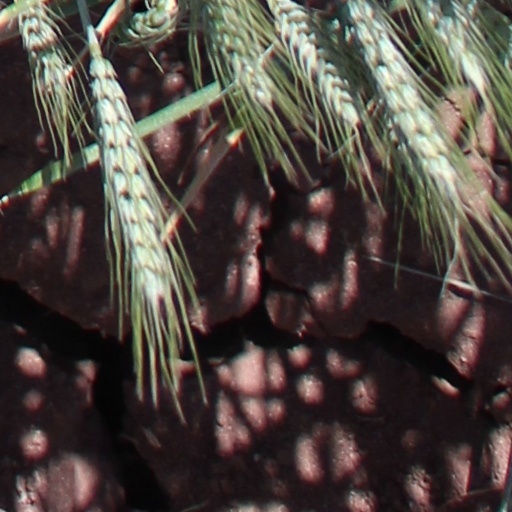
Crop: wheat